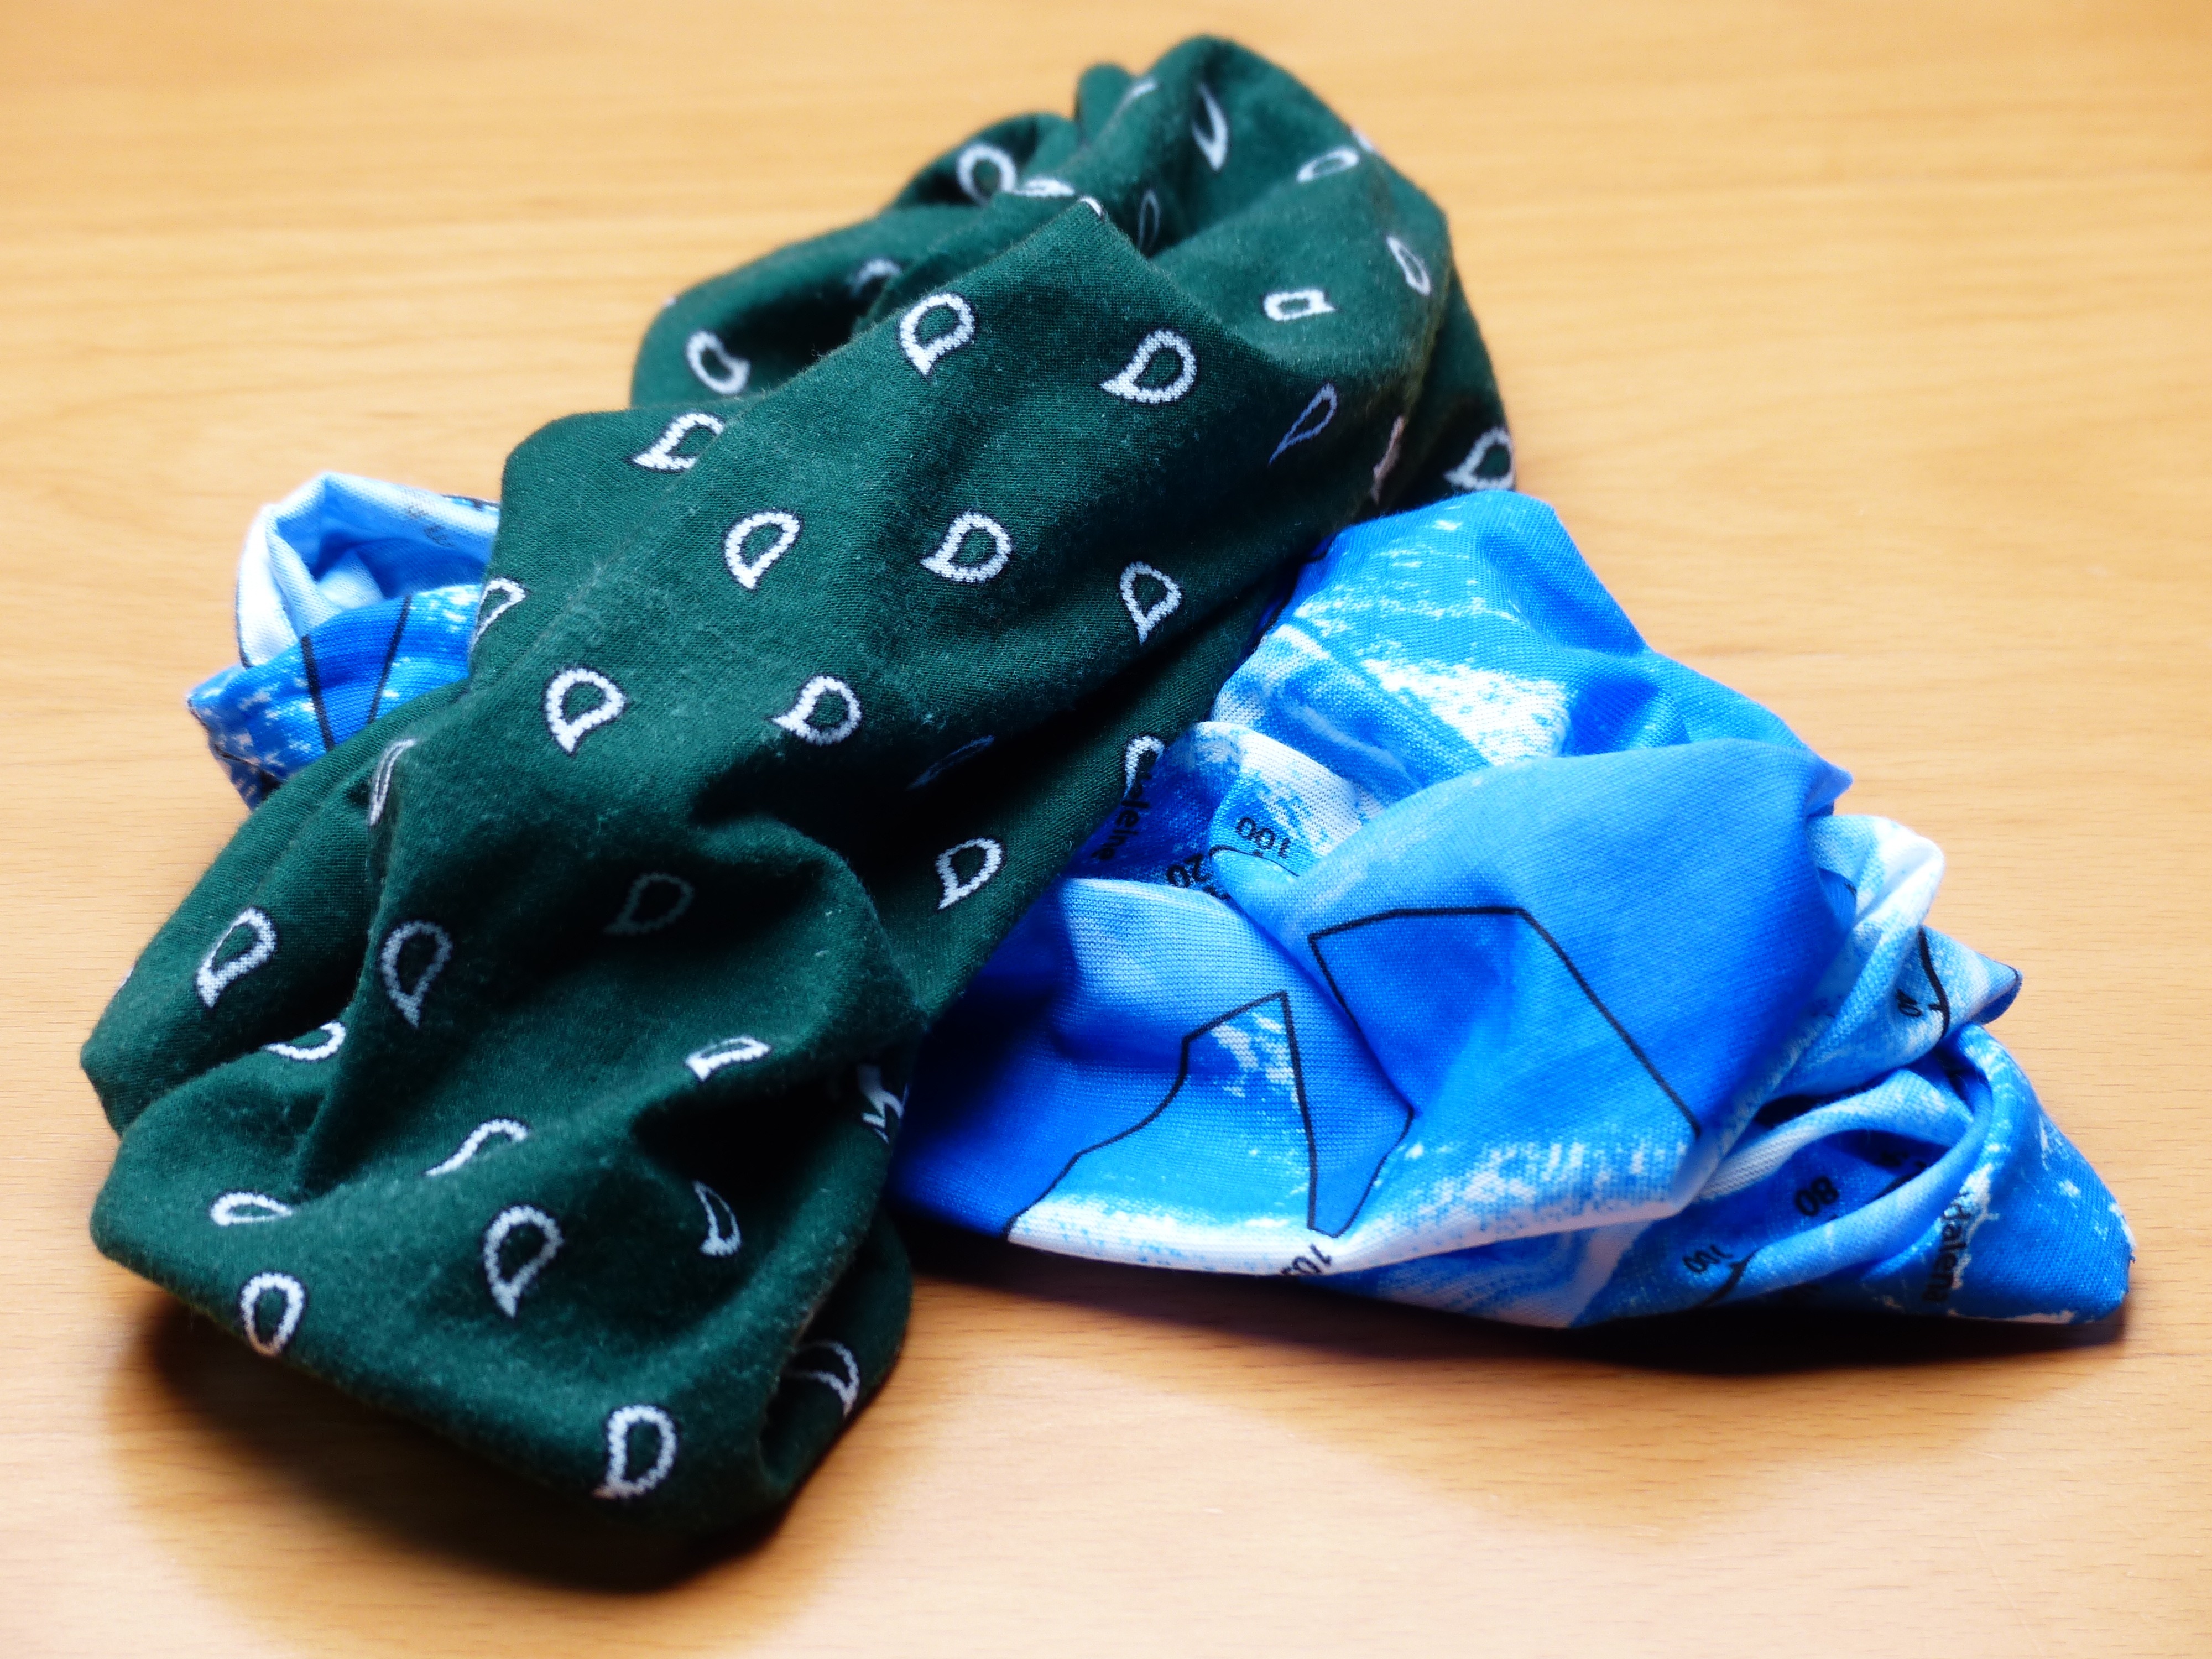
hand, pattern, green, blue, clothing, colorful, textile, footwear, towels, garments, scarves, fashion accessory, multi function wipes